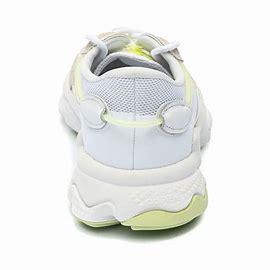
Brand: adidas
Model: Ozweego Athletic